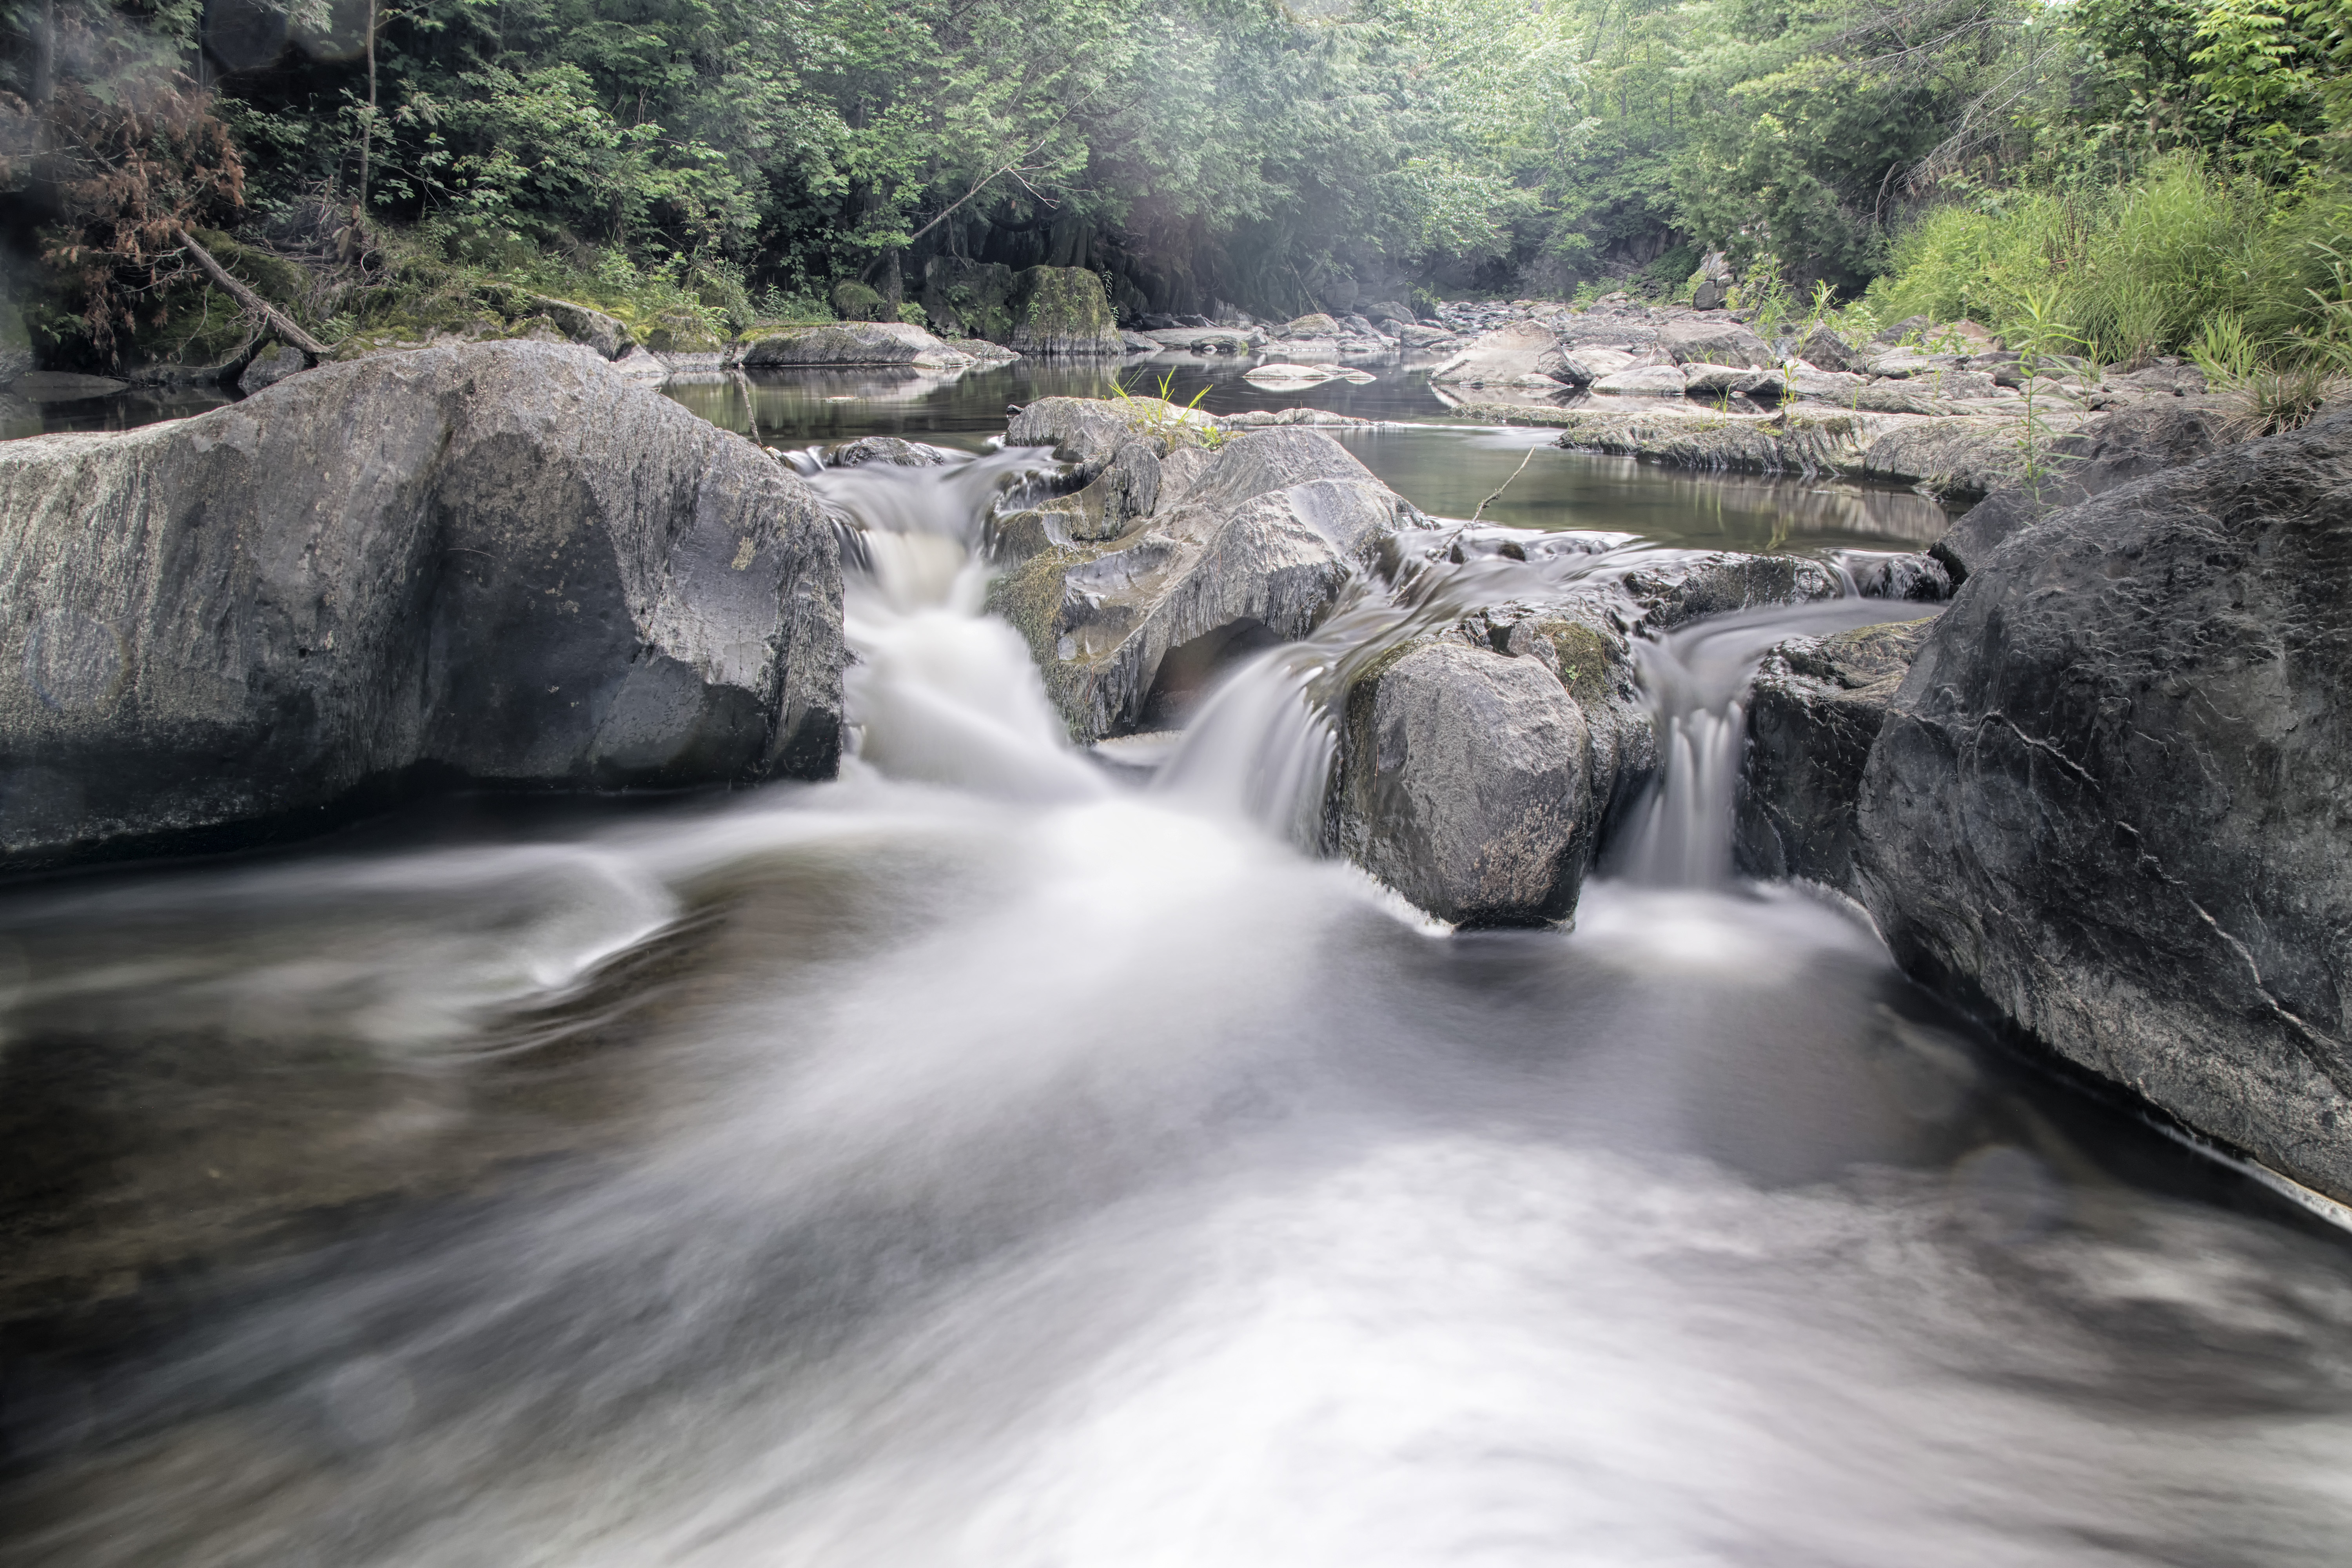
water, nature, waterfall, river, valley, stream, rapid, body of water, canada, quebec, water feature, watercourse, sherbrooke, wadi